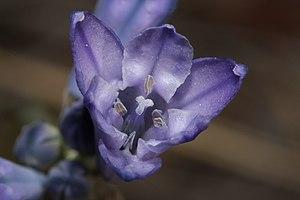
Fleur de Triteleia grandiflora.